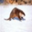
Label: otter